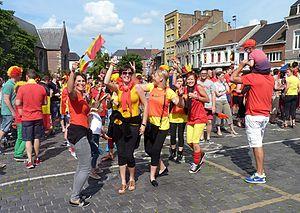
Supportrices de l'équipe nationale belge de football, photo prise sur la grand-place de Mouscron, Belgique avant le match Belgique – Russie de la coupe du monde 2014 diffusé sur écran géant.